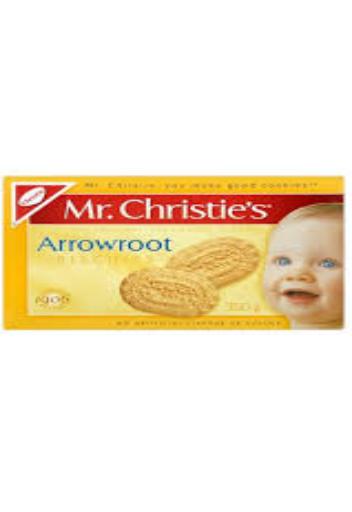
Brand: Arrowroot biscuits
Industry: Food